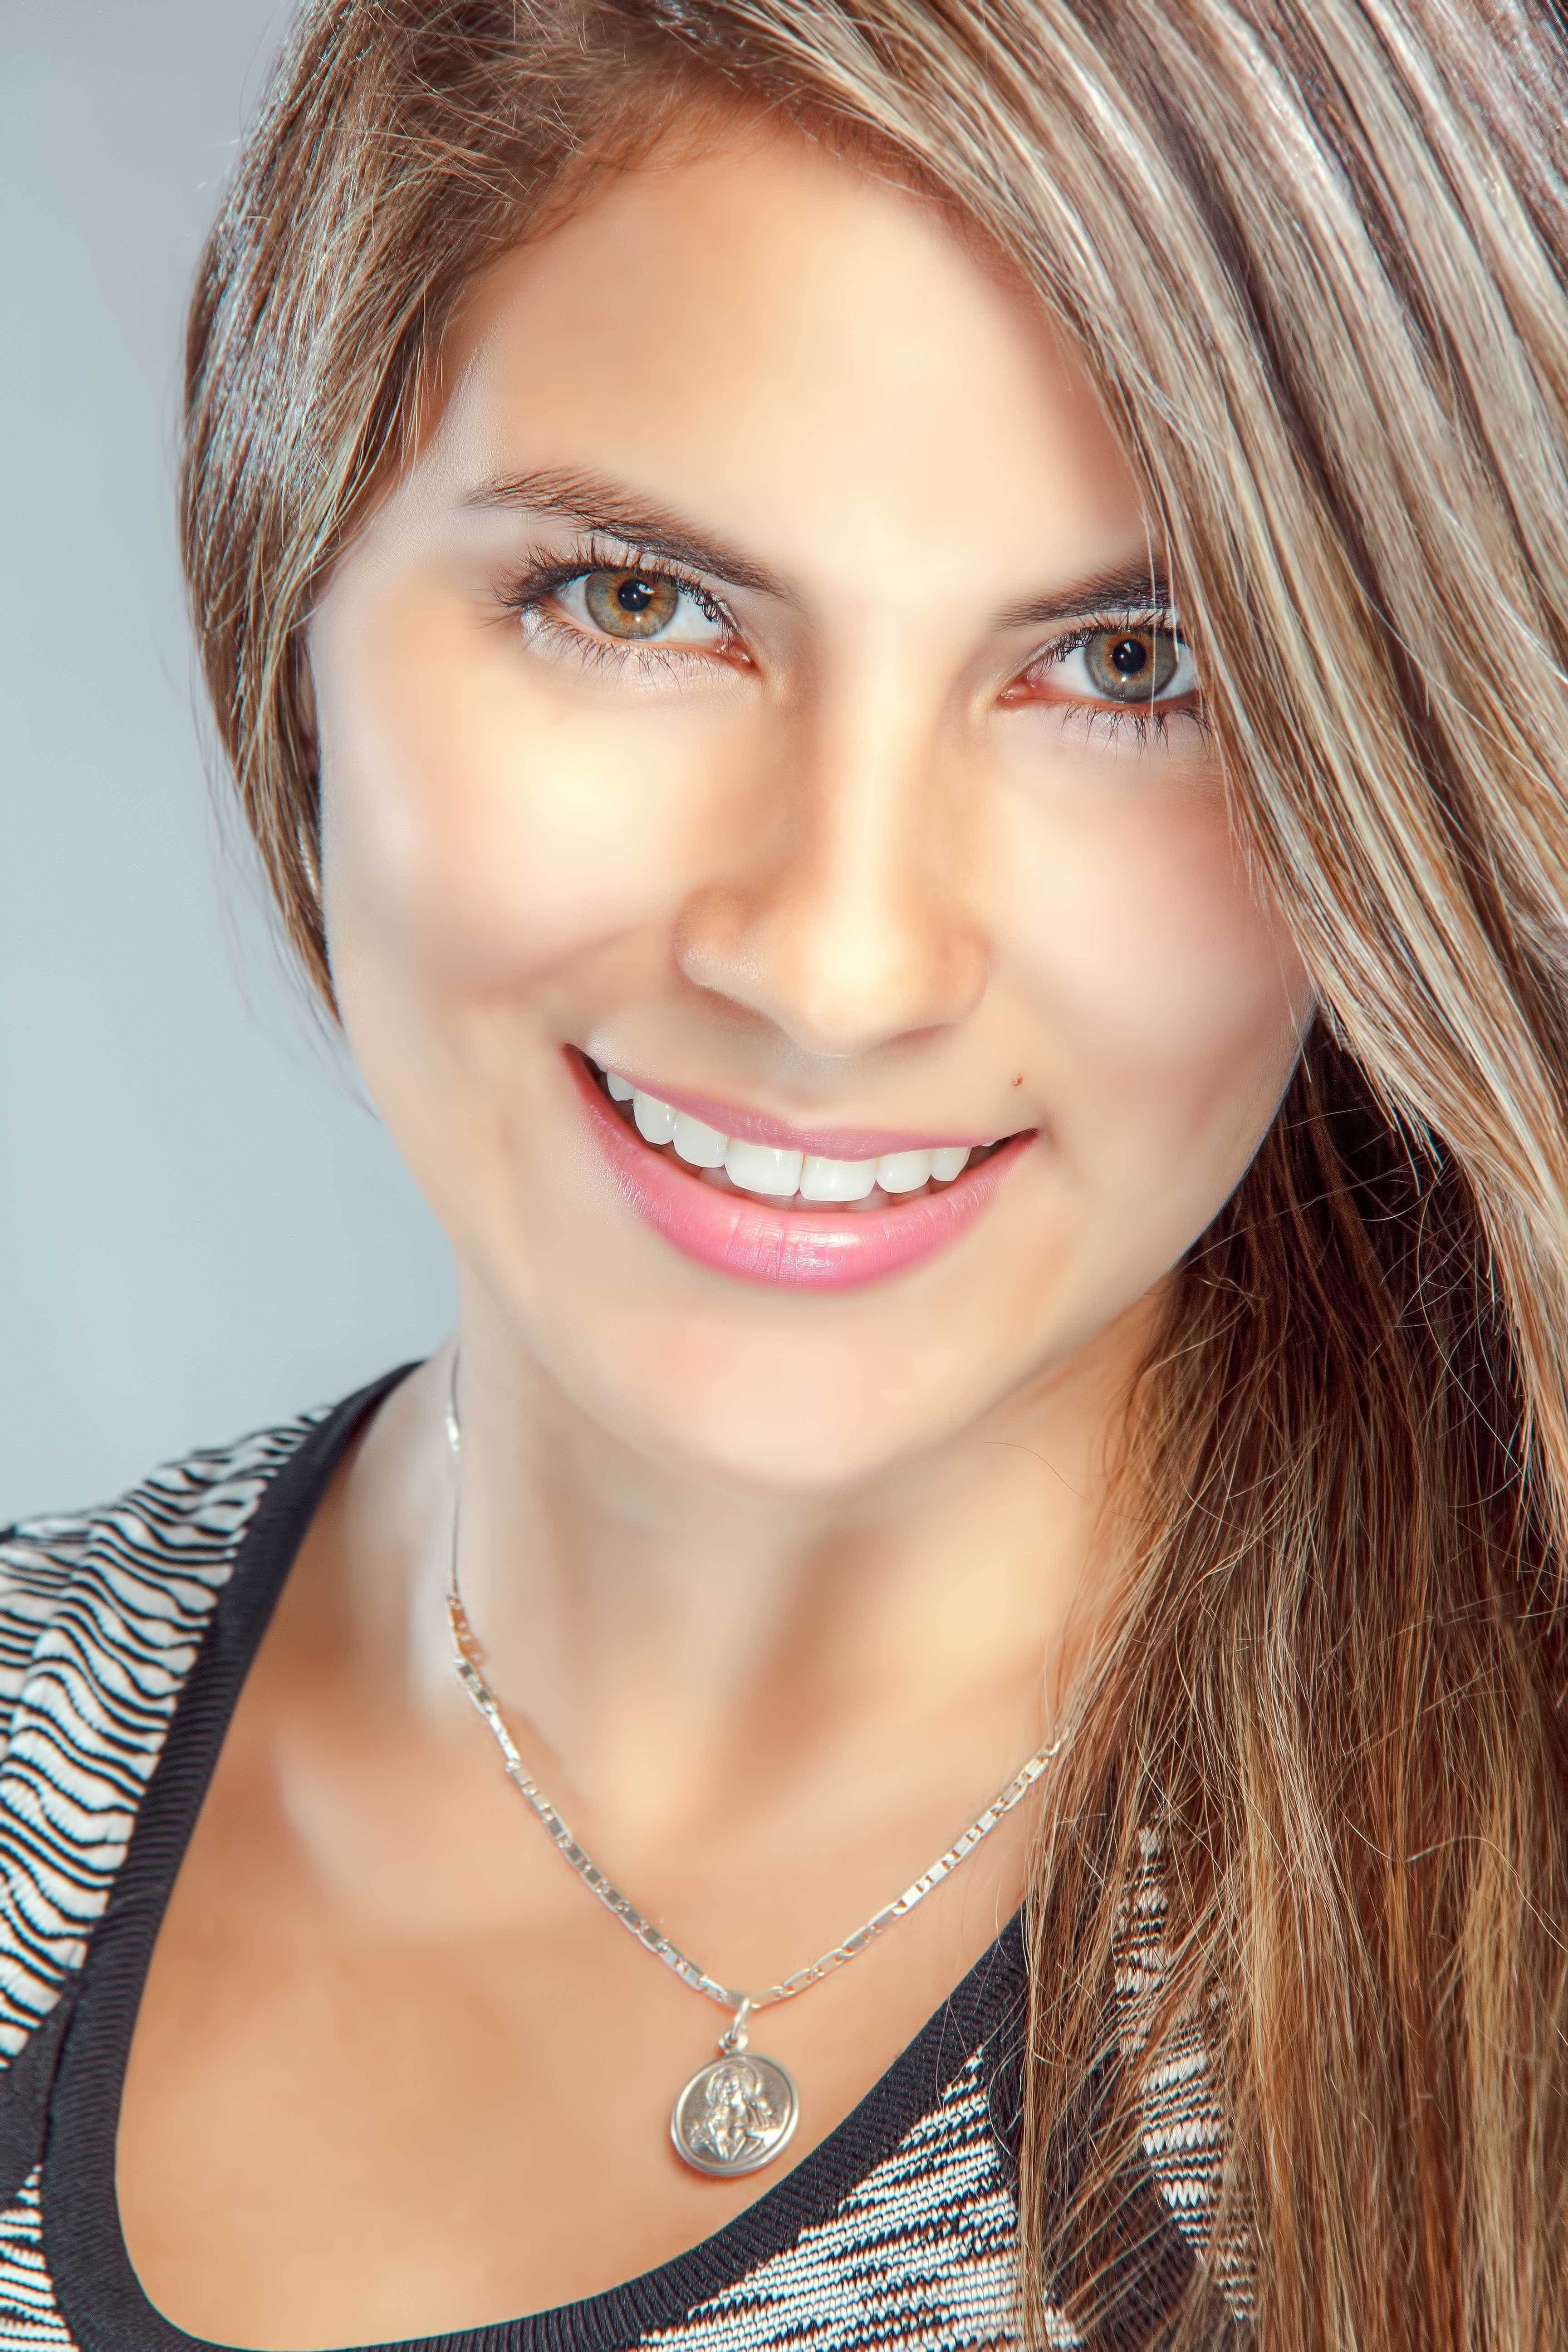
woman, hair, portrait, model, fashion, lip, hairstyle, smile, eyebrow, mouth, long hair, close up, black hair, face, nose, cheek, eye, head, skin, beauty, blond, organ, beautiful girl, photo shoot, brown hair, portrait photography, supermodel, skin retouching, dodge burn